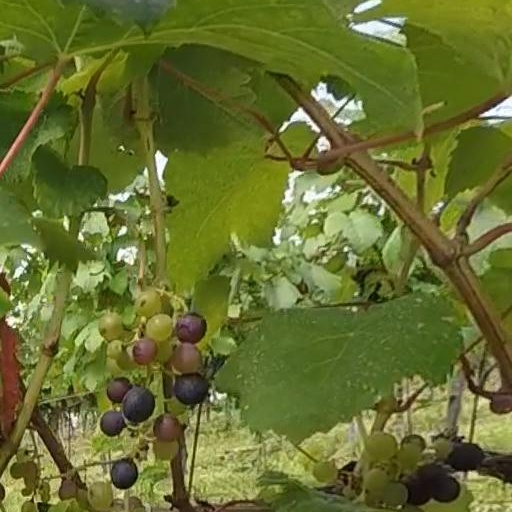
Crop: grape